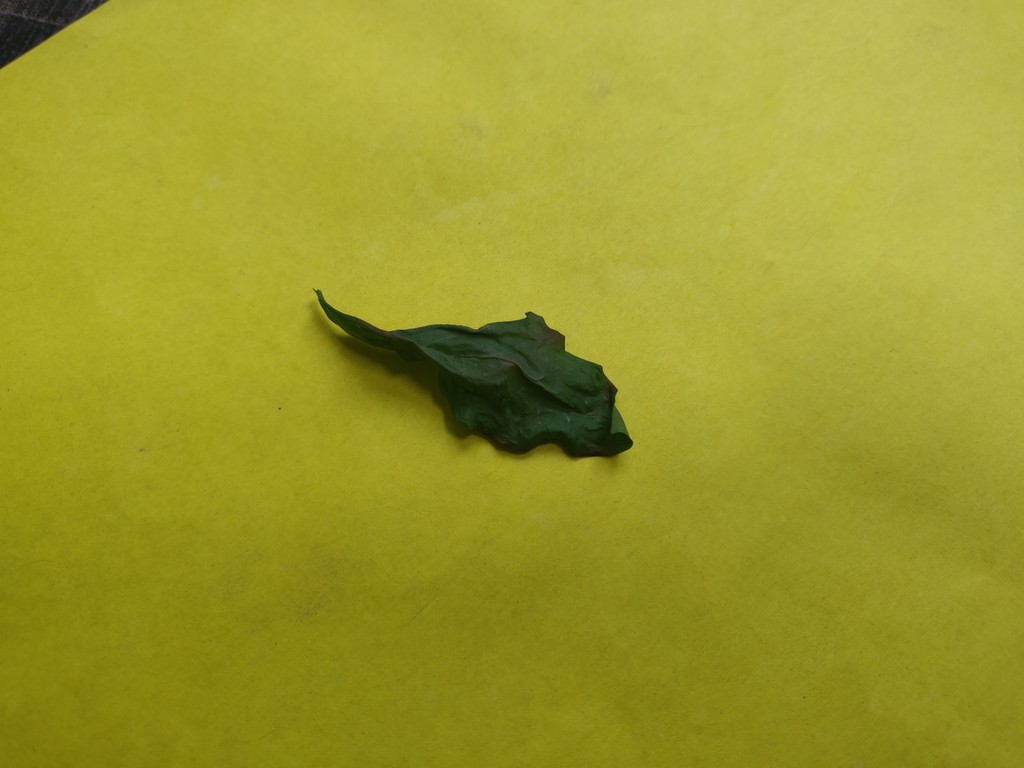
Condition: Dried
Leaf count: single
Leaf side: unknown